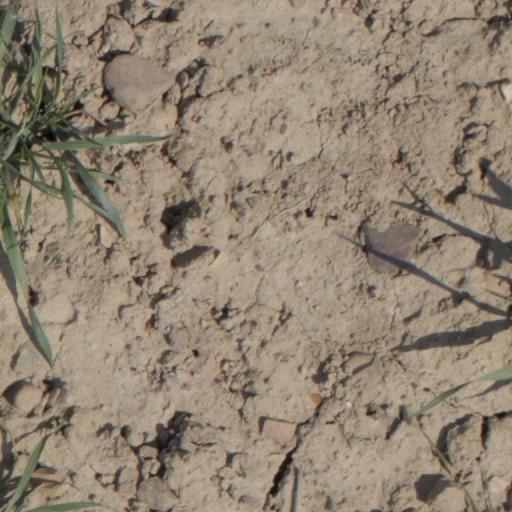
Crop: wheat